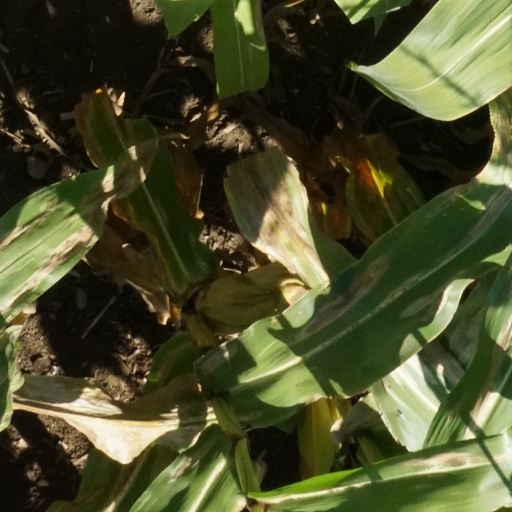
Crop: maize; corn